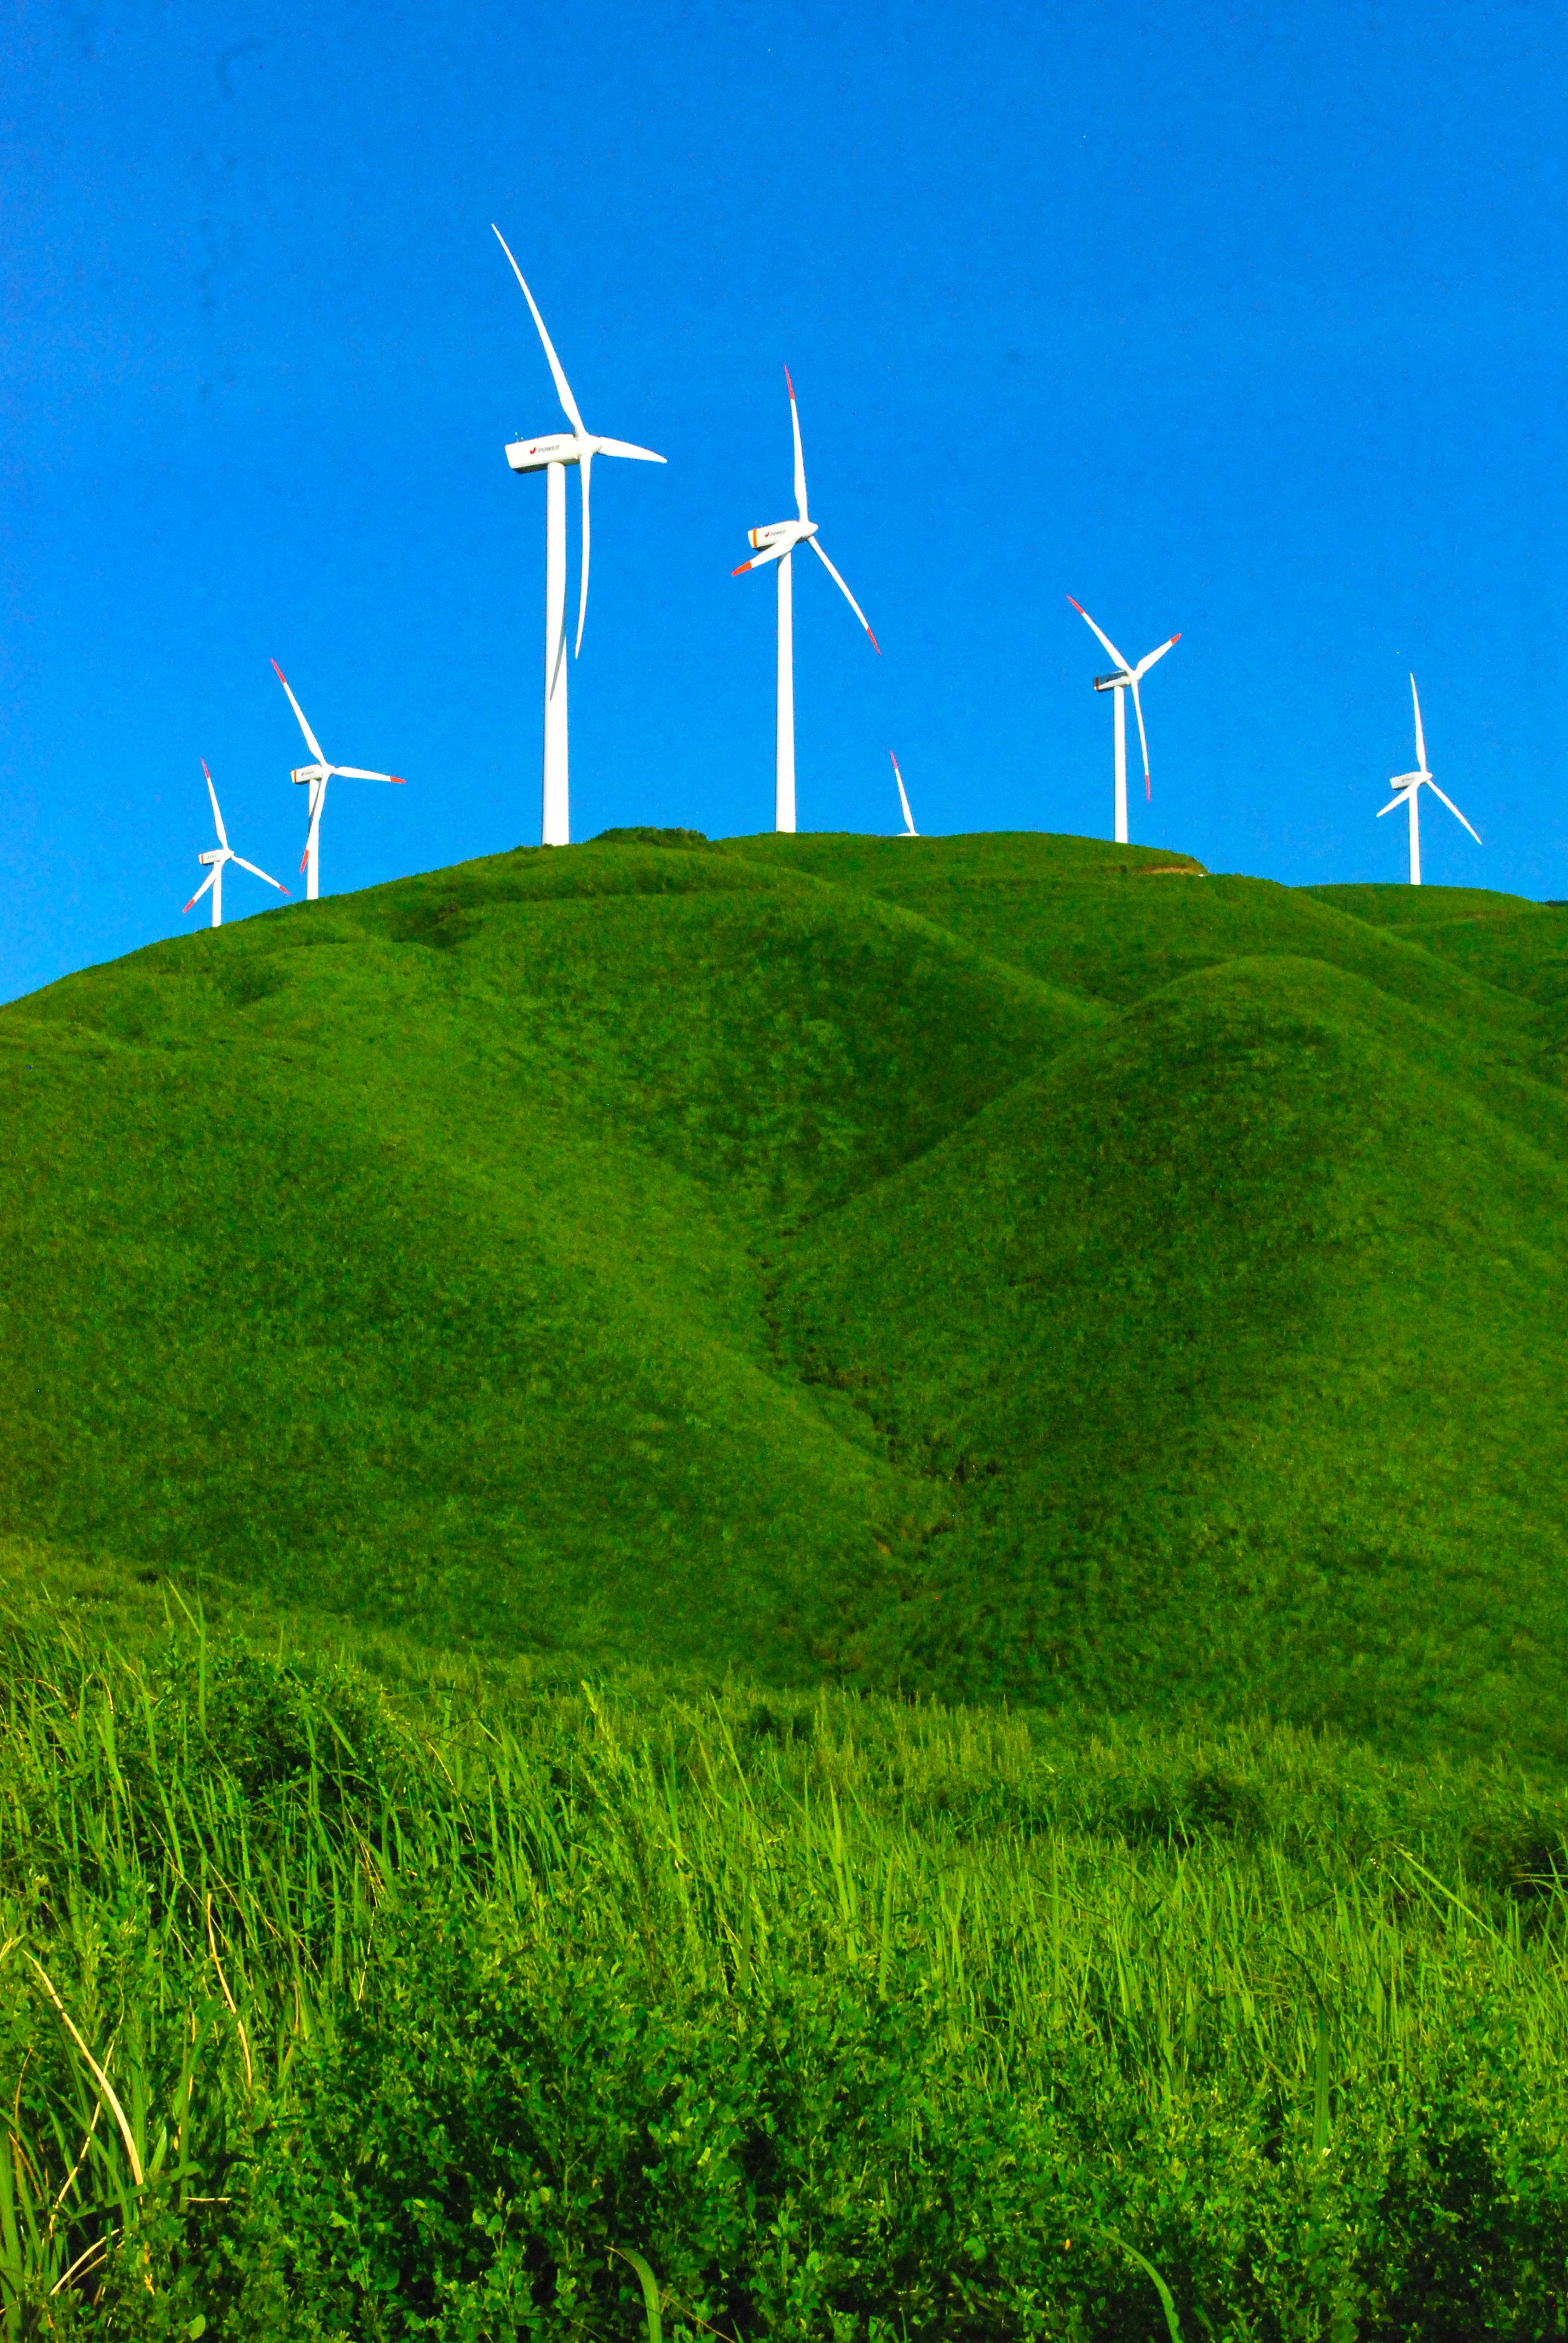
grass, sky, field, meadow, prairie, windmill, wind, pasture, clean, machine, blue, wind turbine, plain, wind energy, energy, grassland, wind farm, renewable energy, power generation, sustainable, rural area, wind turbines, wind power generation